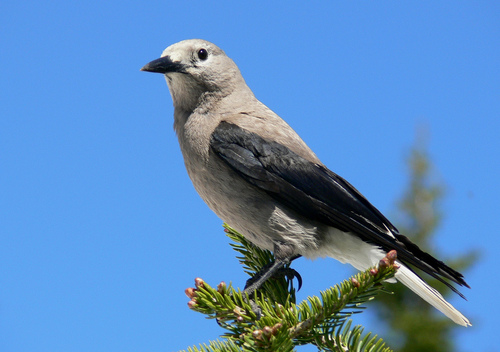
the bird has a black eyering and a grey breast.
a gray colored bird with blue-gray wings and and a dark colored beak.
the bird has a grey crown and a black eyering and bill.
this bird has a gray body with black wing feathers, white tail feathers, a pointy black bill and small black eyes.
small to medium grey white and black bird with long beak and medium black beak
this bird is grey with black and has a long, pointy beak.
this bird has a sharp pointed black bill, white crown grey and white breast, side and belly.
this is a light gray bird with black wings and white tail.
this is a gray bird with black wings, white tail and a black pointed beak.
a gray bird with a large head, a short pointy beak, short legs, a black wing, and long tail.
Species: Clark Nutcracker